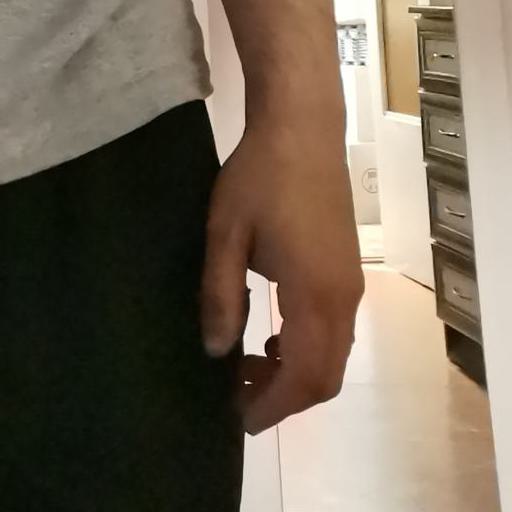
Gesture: no_gesture